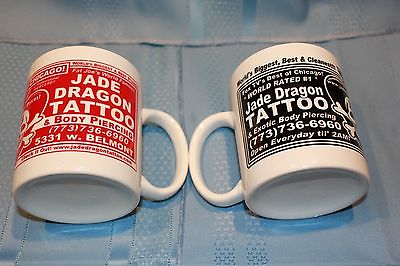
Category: mug